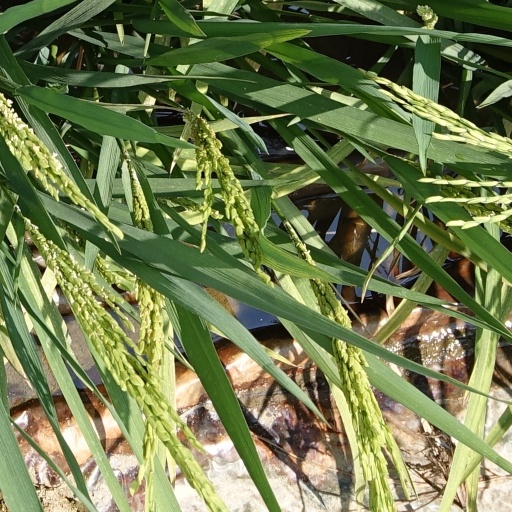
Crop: rice